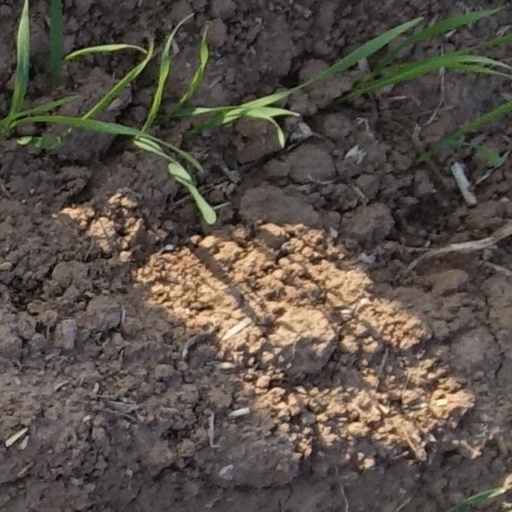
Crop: wheat